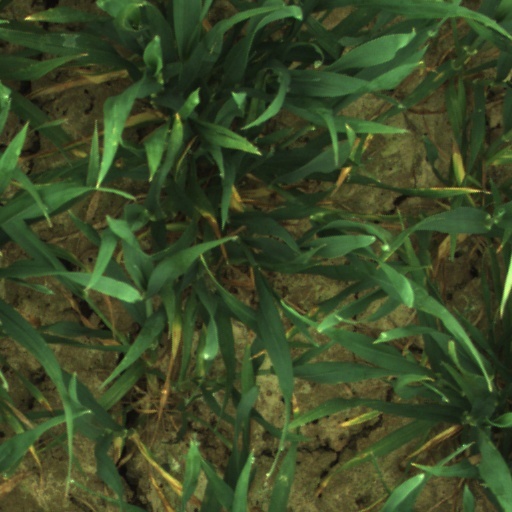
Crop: wheat